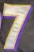
Number: 7